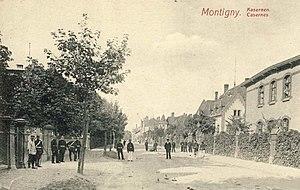
La caserne Colin, baptisée à l'origine 20er Pionierkaserne, est une ancienne caserne d’infanterie. Construite pendant l’annexion allemande en Lorraine, elle est située 30ter rue du Général-Franiatte, à Montigny-lès-Metz.
La caserne Lizé, ou Quartier Lizé, baptisée à l’origine Artilleriekaserne I & II, est une ancienne caserne d’artillerie. Construite pendant l’annexion allemande, elle est située 30 ter rue Franiatte, à Montigny-lès-Metz.